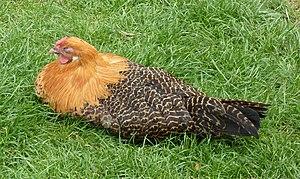
La poule de Westphalie est une race de poule domestique allemande, originaire de Westphalie, qui compte plus de mille sujets inscrits dans ce pays.